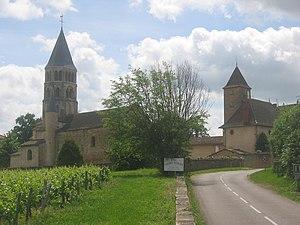
Photo prise à l'entrée de la commune de Chânes (Commune de Saone et Loire)